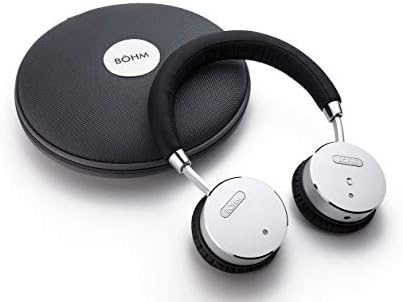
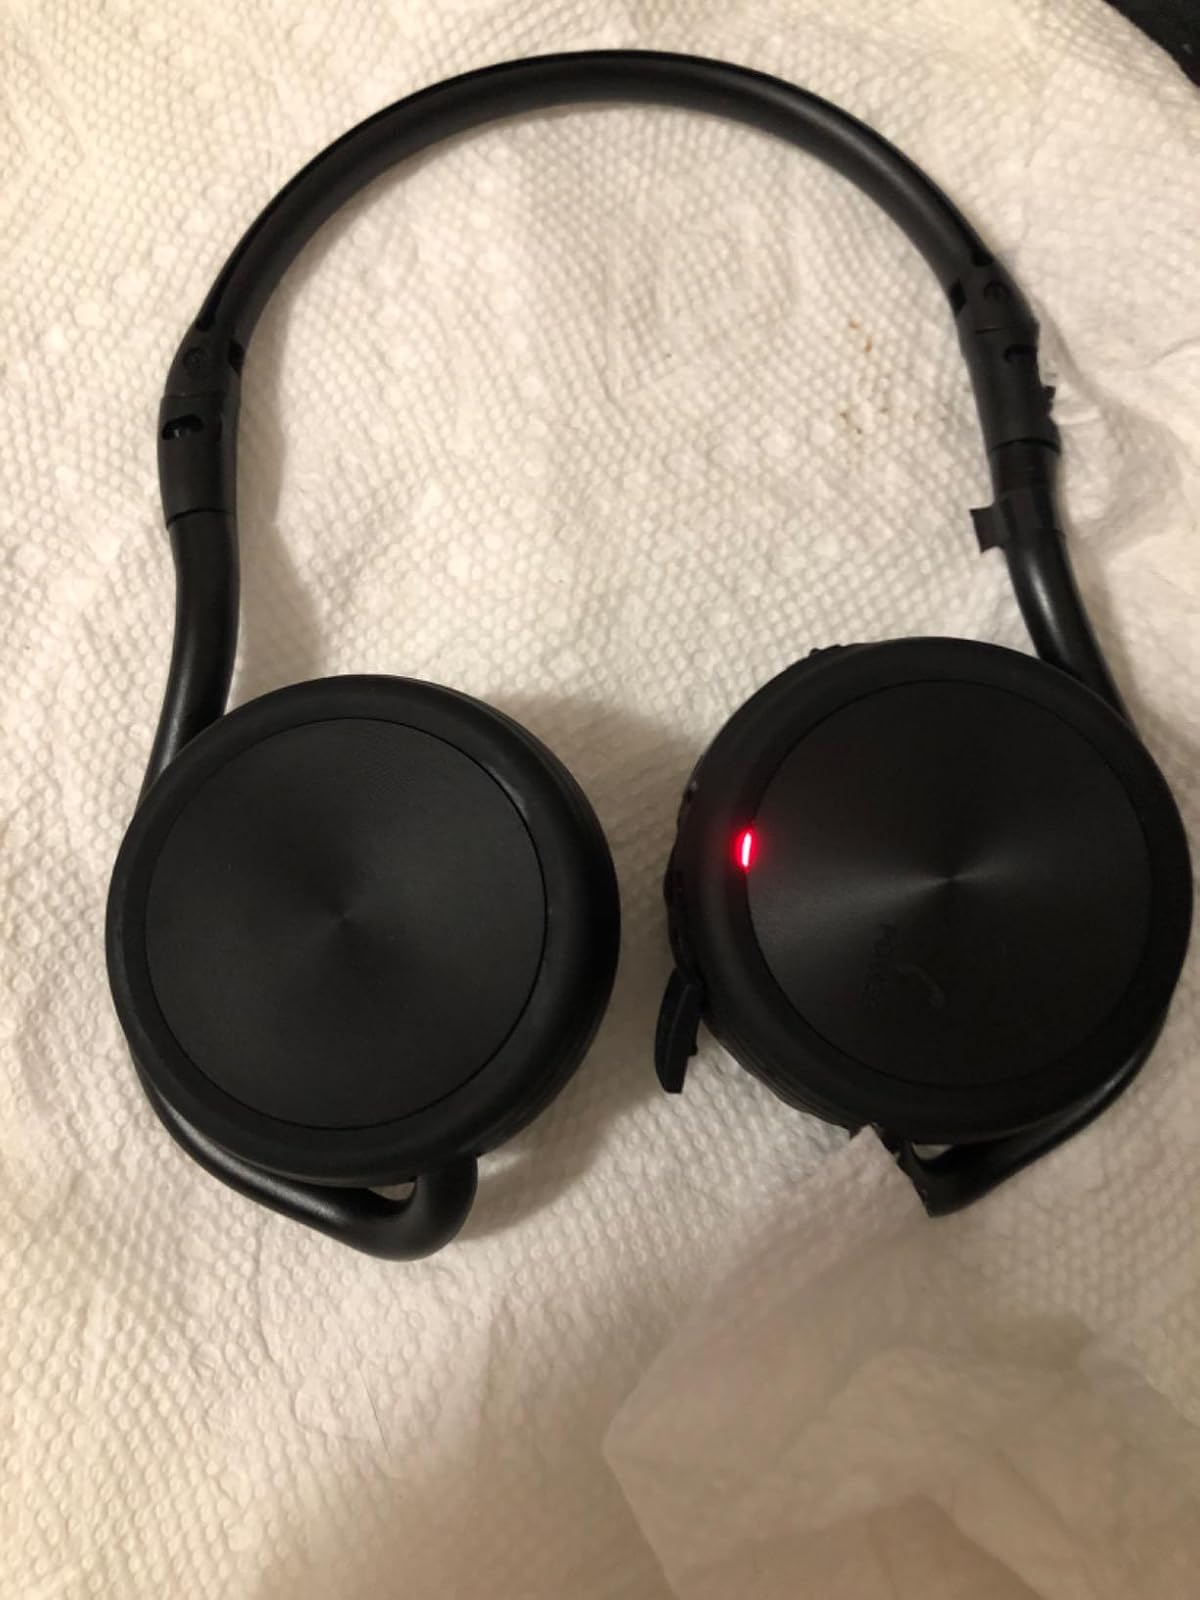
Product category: headphones
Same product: no